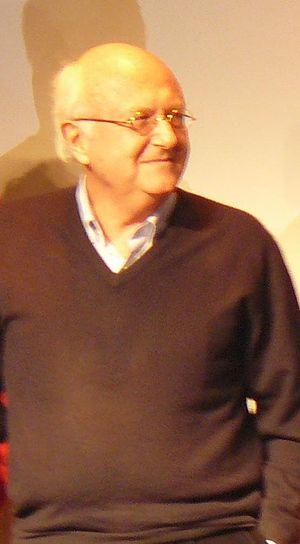
Jury court-métrages au festival de Gérardmer Fantastic'Arts 2009. De gauche à droite: François Vincentelli, Vladimir Cosma, Julie Ferrier, Mabrouk El Mechri, Leila Bekhti.
Cette liste présente une énumération non exhaustive de personnalités de langue maternelle et d'expression roumaine, pour la plupart nées et élevées dans les actuelles Roumanie et Moldavie, mais s'étant parfois aussi exprimées en d'autres langues ou possédant, dans la diaspora, une autre nationalité ou une double-nationalité, résultant de l'exode des élites vers l'Europe de l'Ouest ou l'Amérique du Nord de 1940 à 1989, durant les dictatures fasciste puis communiste. De ce fait, la culture roumaine, mal connue comme telle, s'est surtout manifestée à travers des personnages internationalement connus, mais pas en tant que roumains.
Les expressions Roumains de France ou diaspora roumaine en France désignent des personnes nées en Roumanie et vivant en France.